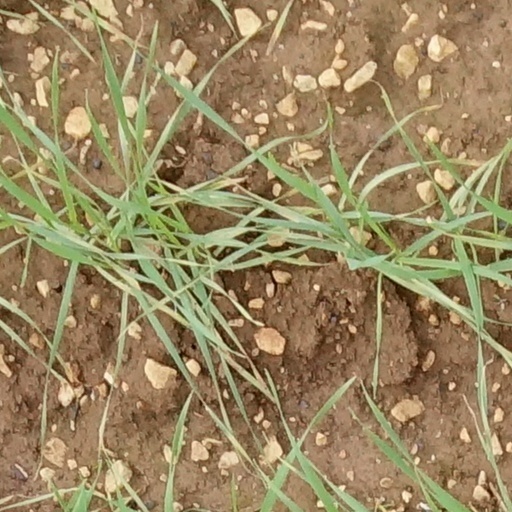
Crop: wheat